Panthera spelaea

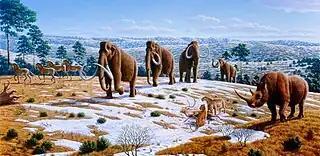
Cave lions feeding on reindeer in a mammoth steppe landscape in northern Spain also including woolly rhinoceros, woolly mammoth and wild horse. Art by Mauricio Antón

Early members of the cave lion lineage assigned to "Panthera" ("spelaea") "fossilis" during the Middle Pleistocene were considerably larger than individuals of "P. spelaea" from the Last Glacial Period and modern lions, with some of these individuals having an estimated length of , shoulder height of and body mass of , respectively, making them among the largest cats to have ever lived. The Late Pleistocene "Panthera spelaea spelaea" was noticeably smaller though still large relative to living cats, with an estimated length of and shoulder height of , respectively, The species showed a progressive size reduction over the course of the Last Glacial Period up until its extinction, with the last "P. spelaea" populations comparable in size to small-sized modern lions, with a body mass of only , a body length of and shoulder height of respectively.